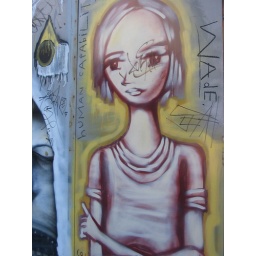
This girl is on a wall in an alley by College and Spadina.